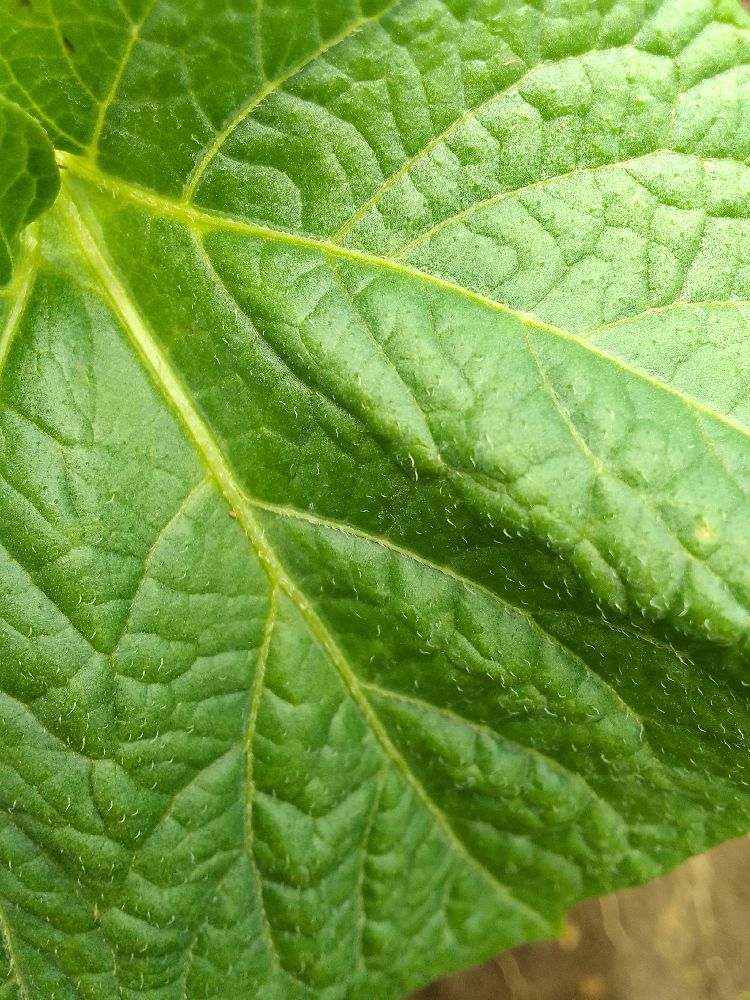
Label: Healthy